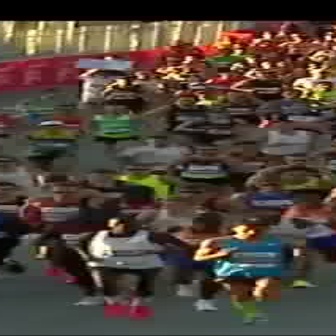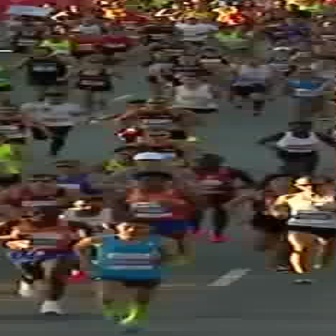
  Please identify the target specified by the bounding box [187,218,293,323] in the first image and locate it in the second image. Return the coordinates in [x_min,y_min,x_max,y_max] format.
Answer: [68,216,180,328]